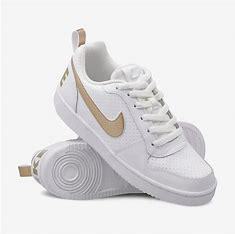
Brand: Nike
Model: Court Borough